Oleh Luzhnyi

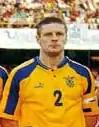
Luzhnyi lining up for Ukraine

On the international stage, Luzhnyi made his debut at the age of 20 for the Soviet Union in 1989, winning eight caps but missing the 1990 World Cup because of injury. After the Soviet Union's dissolution, Luzhnyi went on to play for Ukraine, playing 52 times for his country between 1992 and 2003, although his side never reached a tournament finals, losing three times in the play-offs.